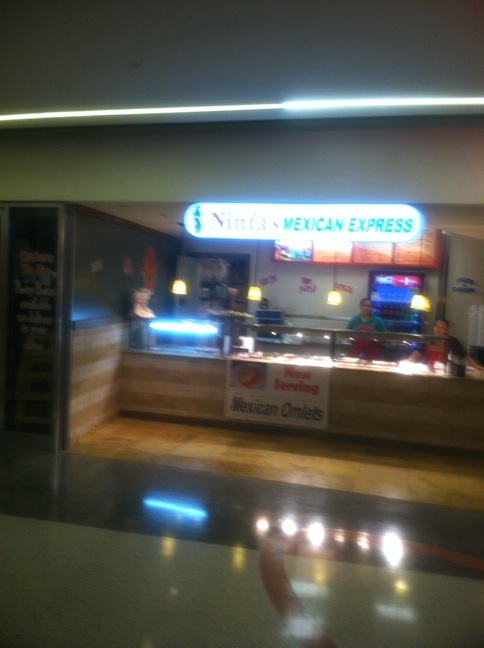Question: What does this sign say?
Answer: mexican express